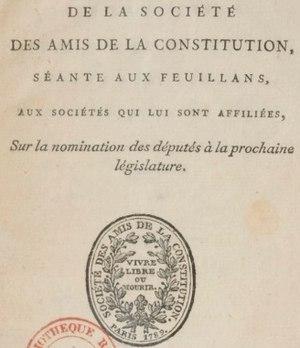
La société des Amis de la Constitution, séante aux Feuillants, dit « le Club des feuillants », est un groupe politique, de tendance monarchiste constitutionnelle qui ne conteste pas le pouvoir du roi Louis XVI, fondé le 18 juillet 1791. Il est né d'une scission du Club des jacobins, en réaction à l'agitation républicaine qui a suivi la fuite du roi à Varennes en juin 1791 et la fusillade du Champ-de-Mars le 17 juillet 1791. Il a eu une influence déterminante sur le début de l'Assemblée nationale législative pour se trouver progressivement marginalisé par les jacobins.